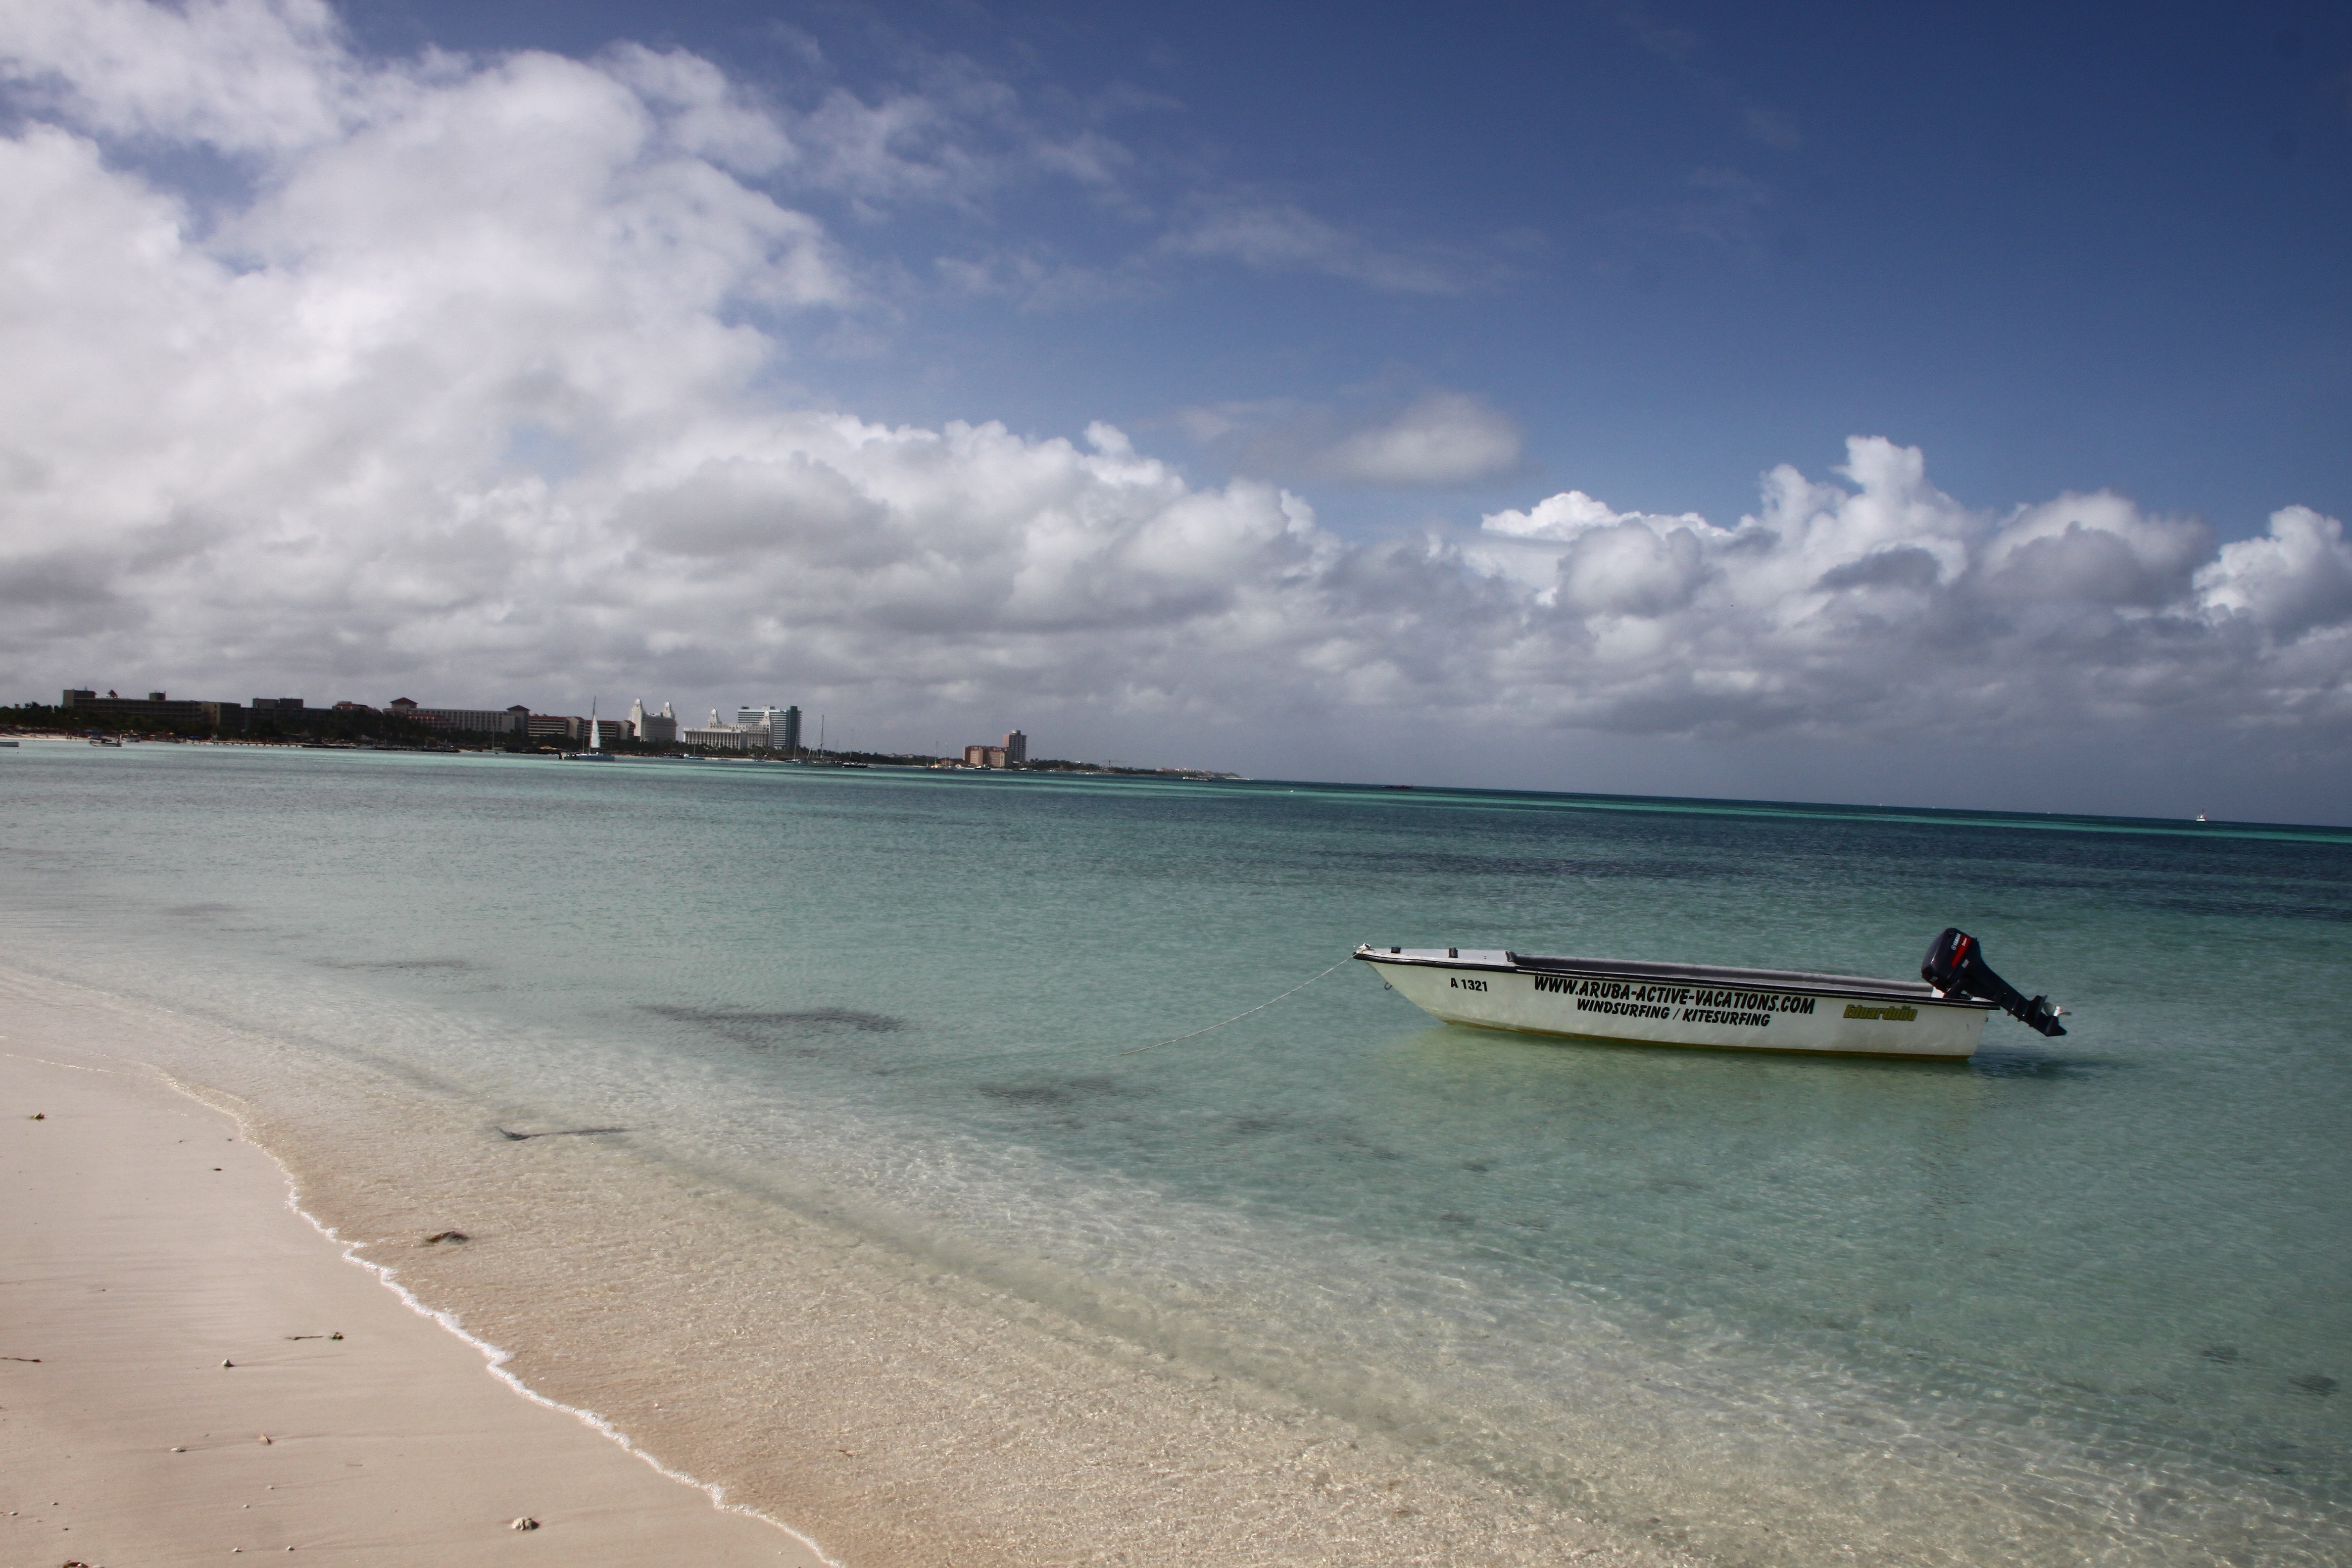
beach, sea, coast, sand, ocean, horizon, cloud, boat, shore, wave, vehicle, holiday, bay, body of water, boating, caribbean, aruba, cape, sand beach, south sea, abc islands, wind wave, lesser antilles